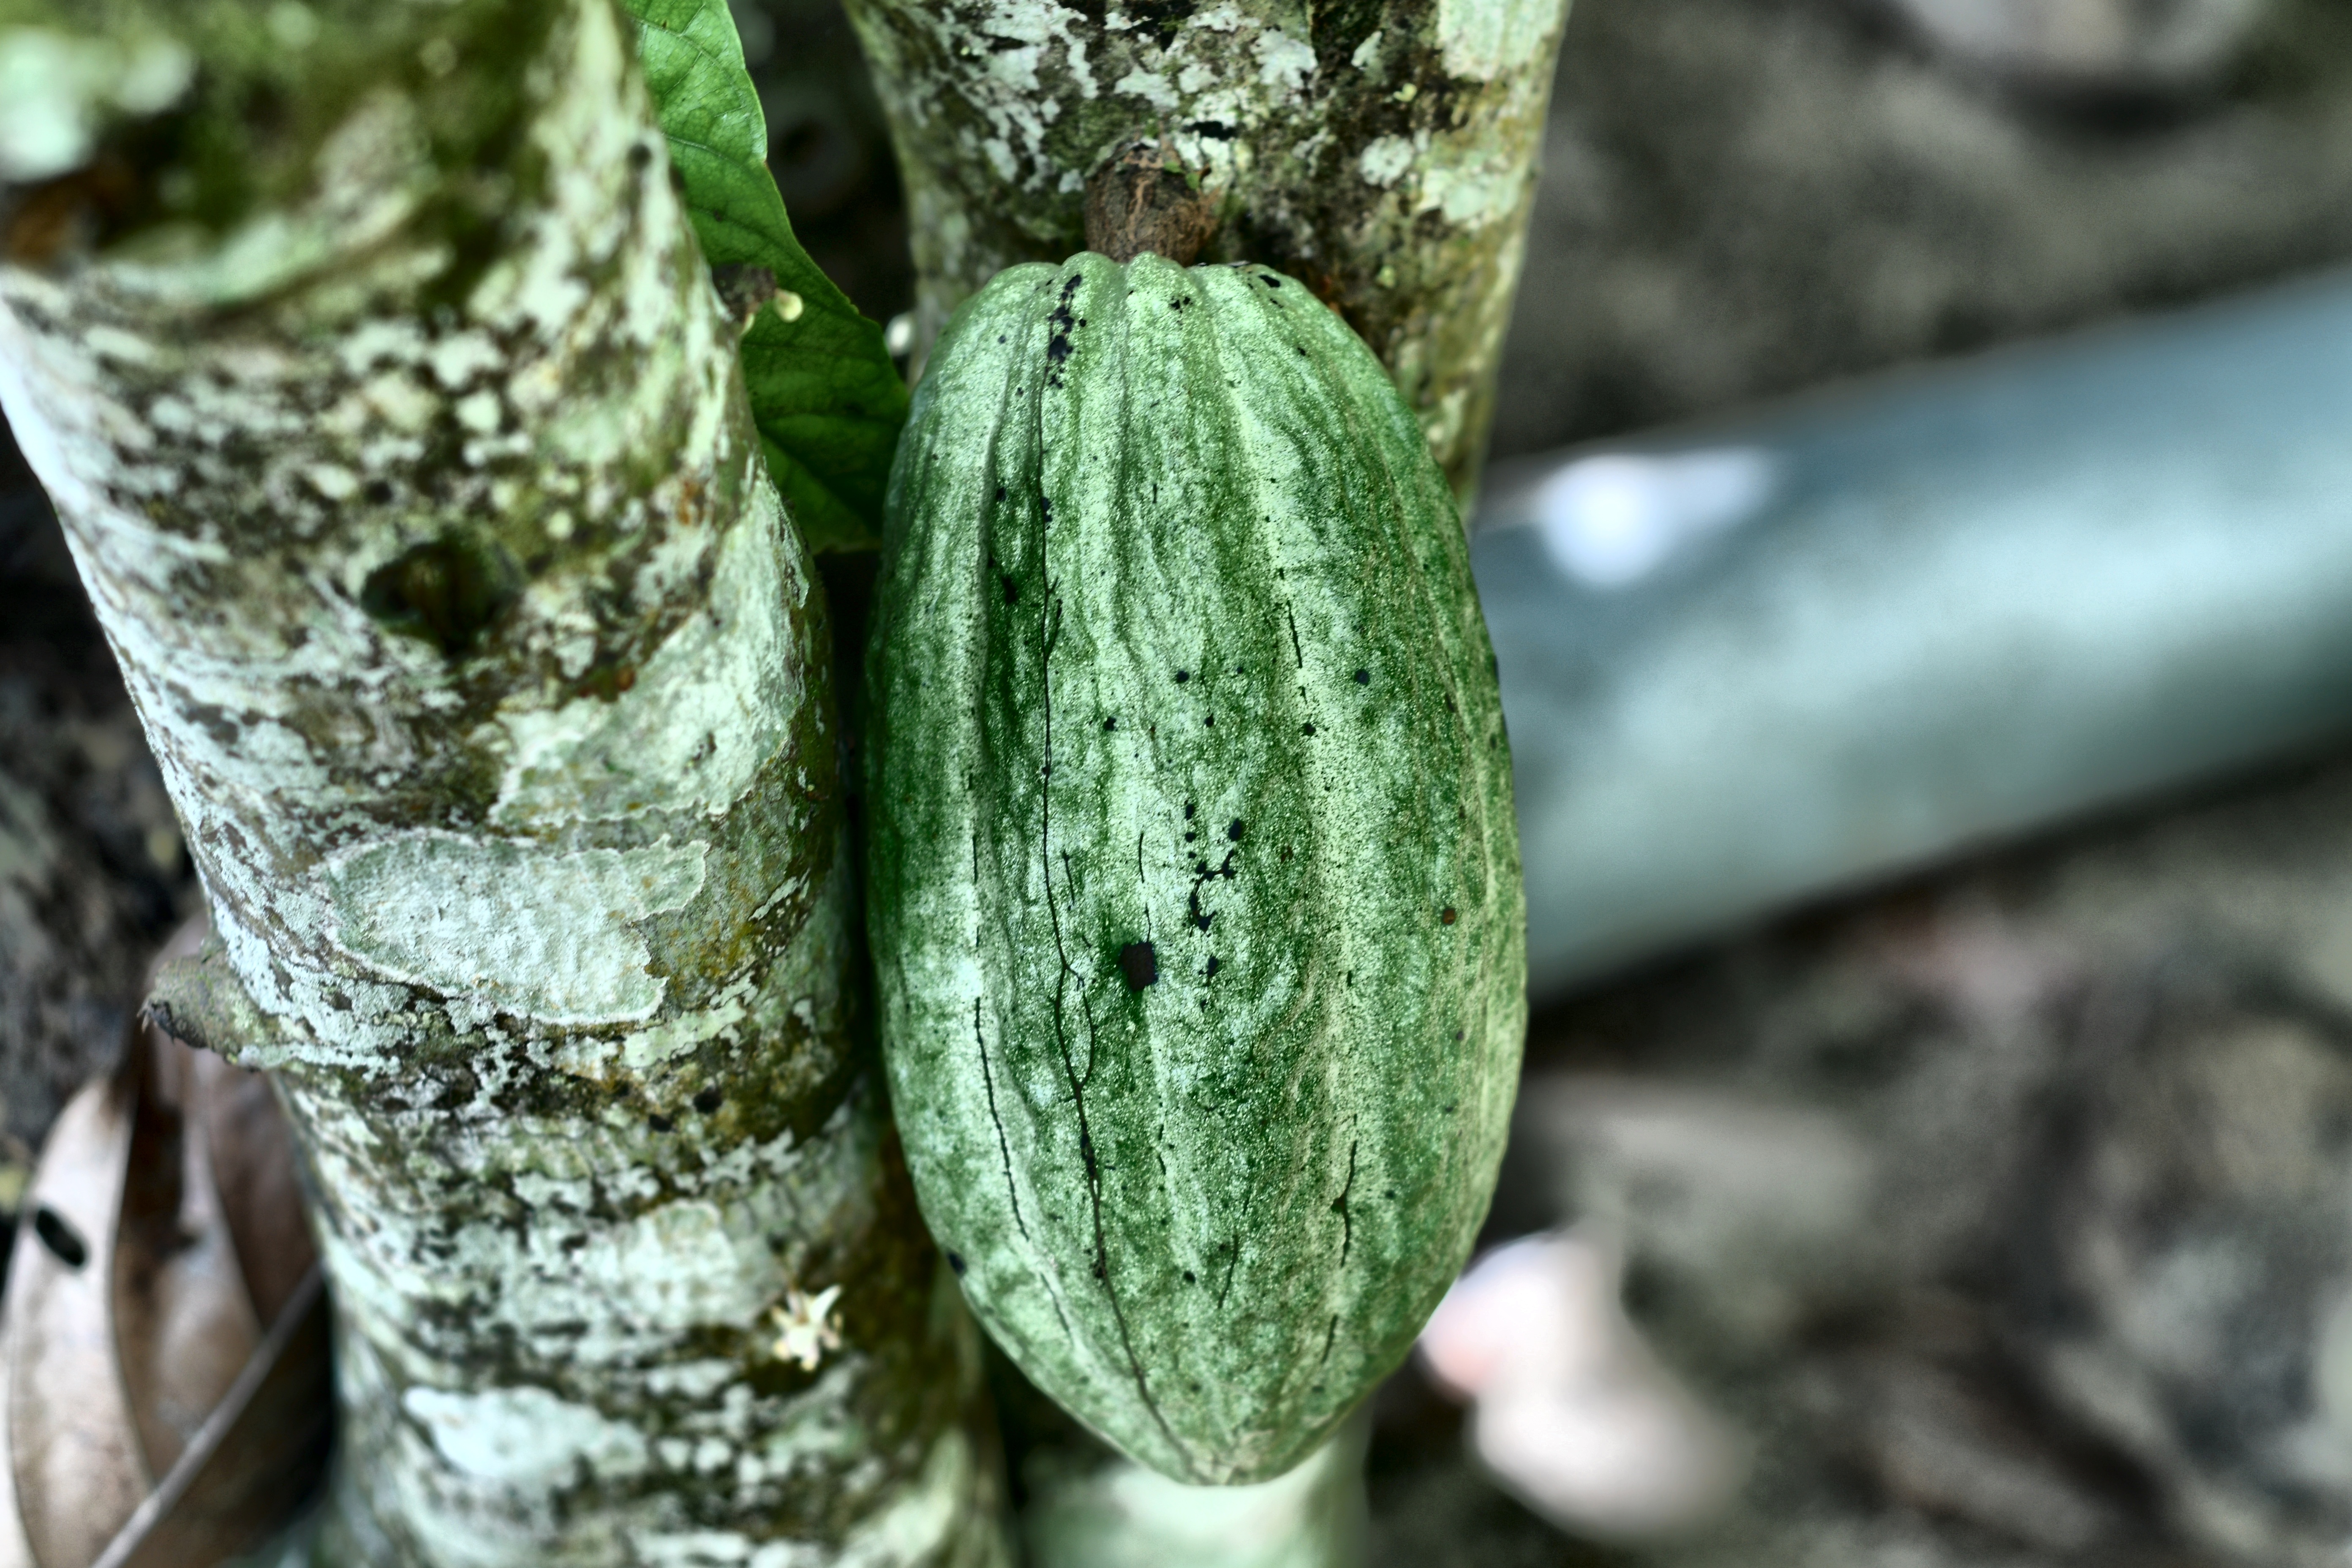
Maturity: unmature
Variety: Guiana